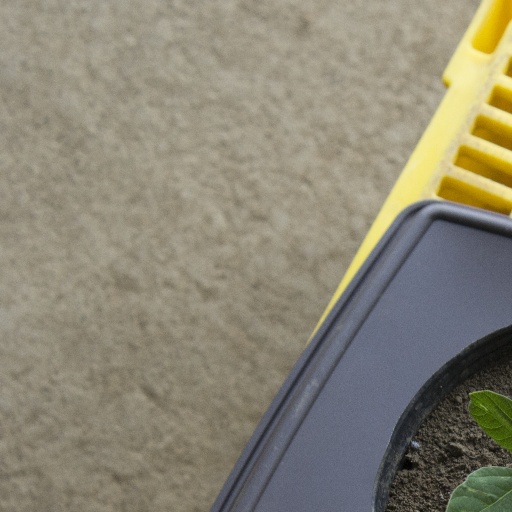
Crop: soybean